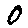
Label: 0